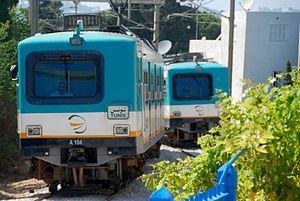
Croisement de rames TGM en gare de La Corniche (Juillet 2010)
Le Tunis-Goulette-Marsa est une ligne ferroviaire qui relie Tunis à La Marsa en passant par La Goulette. Cette ligne porte officiellement le nom de TGM depuis 1905, date de l'inauguration du premier tracé direct à travers le lac de Tunis.